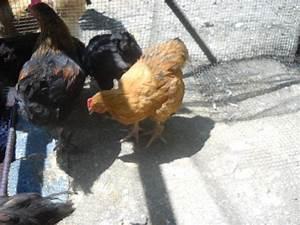
chicken